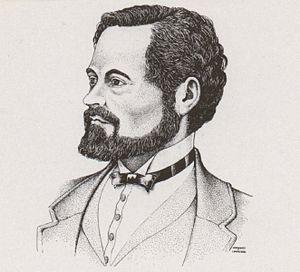
José Jerónimo Triana, né le 22 mai 1828 à Bogota et mort le 31 octobre 1890 à Paris, est un botaniste colombien.